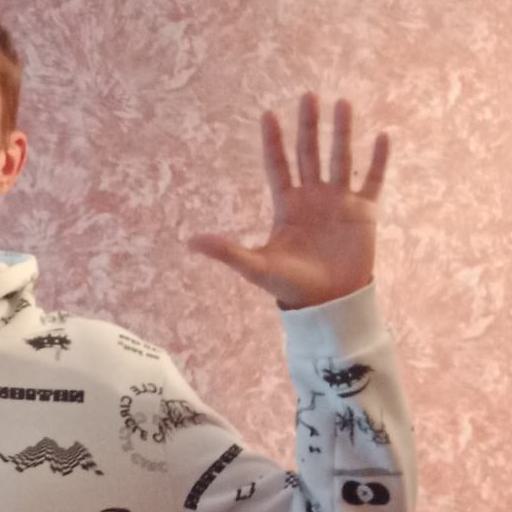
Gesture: palm